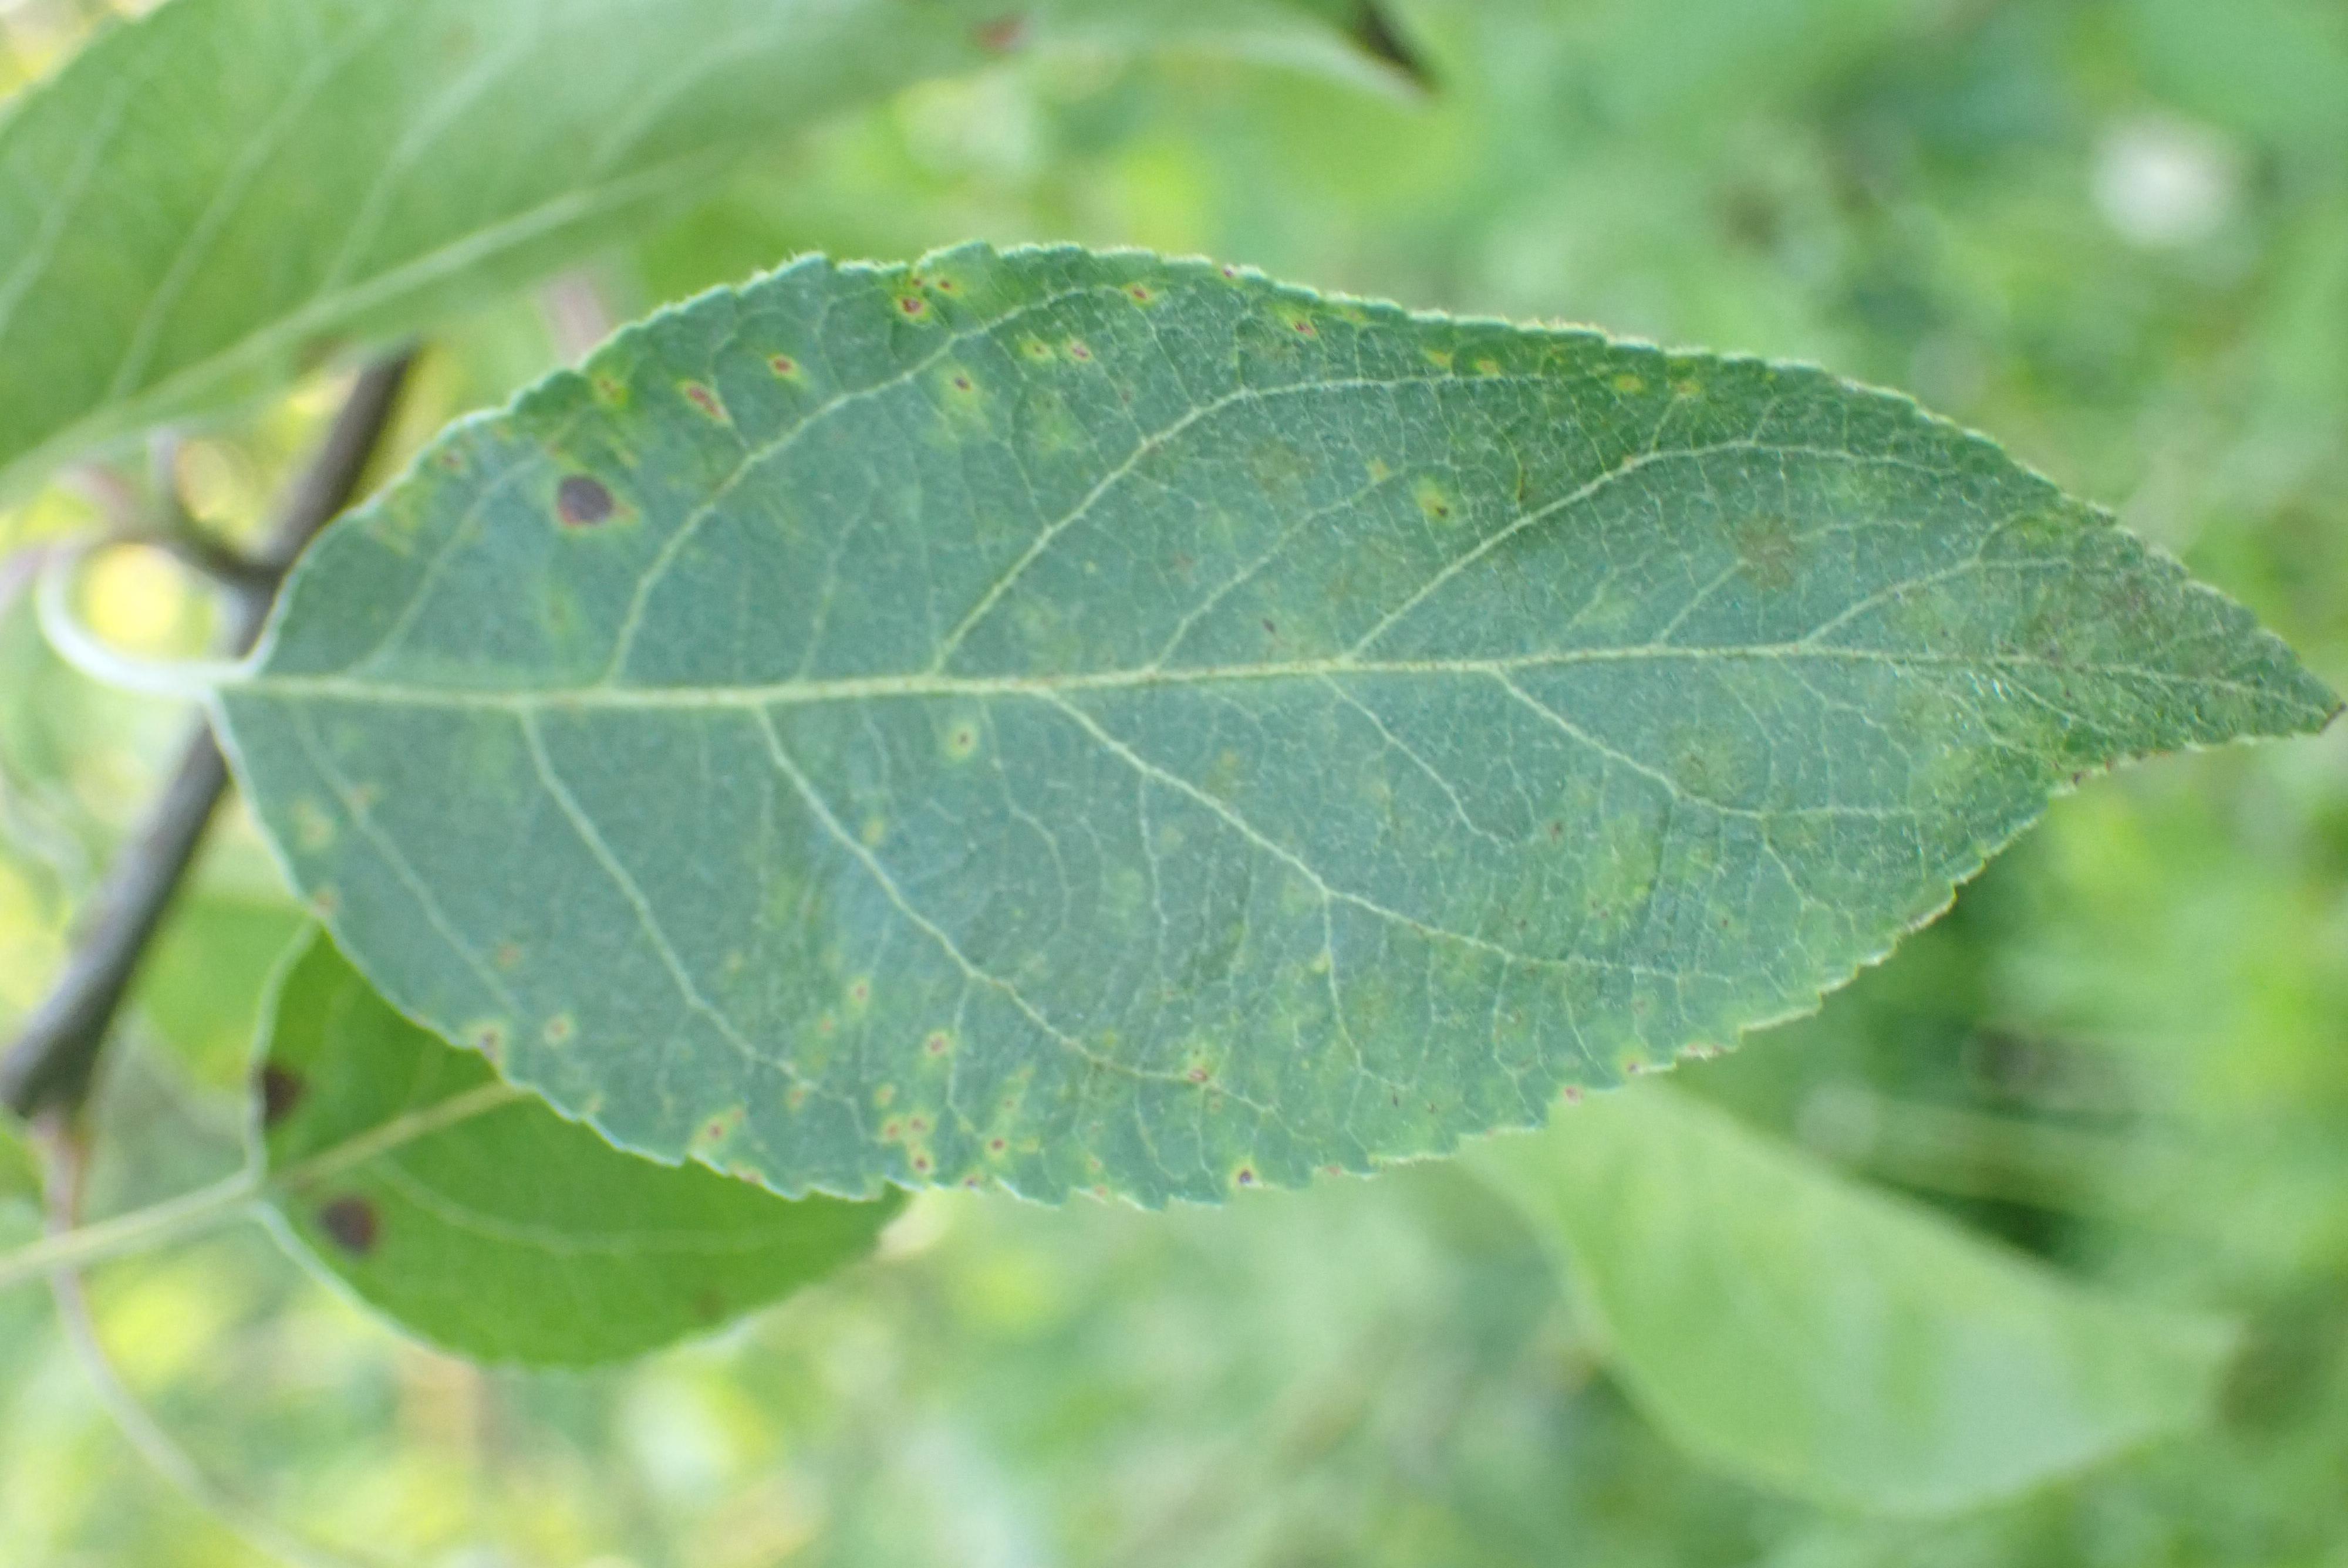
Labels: scab, frog_eye_leaf_spot, complex